Qilian County

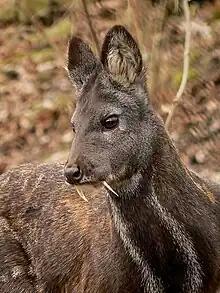
Moschus

Qilian Deer Farm is the largest semi-wild deer breeding base in Asia，Qilian Deer Farm covers an area of about 60,000 acres, with an average altitude of 3,500 meters, Qilian Deer Farm is located in the Oil Gourd Wildlife Nature Reserve, 40 kilometers from Qilian County, a local tourist attraction, established in 1958, at the beginning of the establishment, the deer farm only local Cervus elaphus and white-lipped deer, in 1964 the introduction of the Cervus nippon.